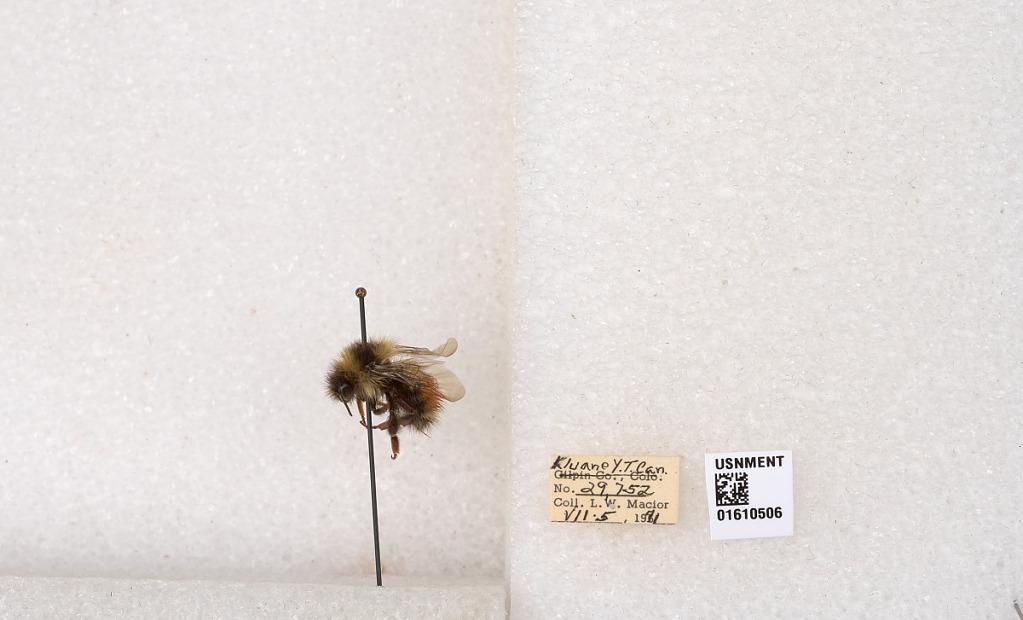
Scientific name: Bombus (Pyrobombus) sylvicola Kirby
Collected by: L. Macior
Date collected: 1971-7-5
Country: Canada
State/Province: Yukon Territory
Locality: Kluane National Park and Reserve
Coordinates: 60.7493, -139.504